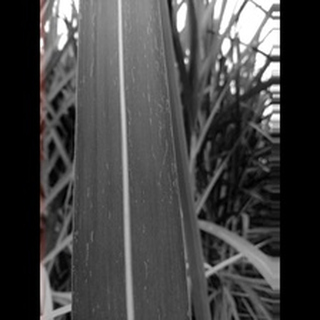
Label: sugarcane_mosaic